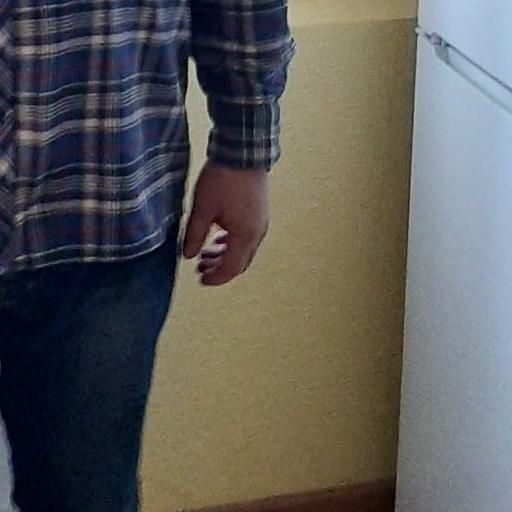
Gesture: no_gesture